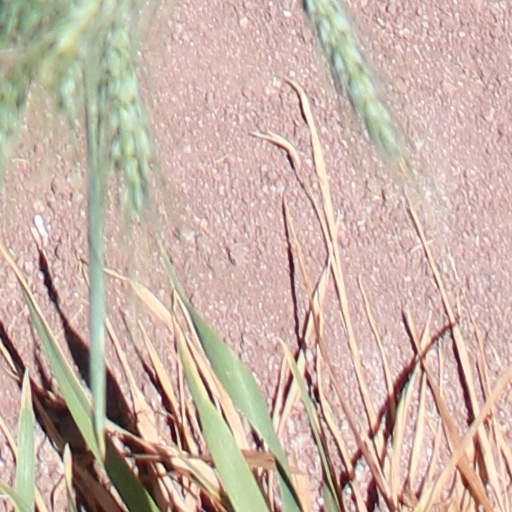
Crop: wheat